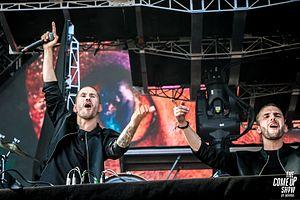
Galantis est un groupe de producteurs suédois de musique électronique composé de Christian "Bloodshy" Karlsson du groupe Miike Snow, et de Linus Eklöw alias « Style of Eye ». Leurs expériences sont multiples, de la production, du dee-jaying jusqu'à l'écriture de chansons et le duo, nettement influencé également par la pop, se place en marge de la scène « dance ». Remarqué dès le début de l'année 2014, plus particulièrement avec les singles Smile, You puis Runaway, le groupe ne cesse de voir ses titres repris par les plus grands DJ mondiaux.